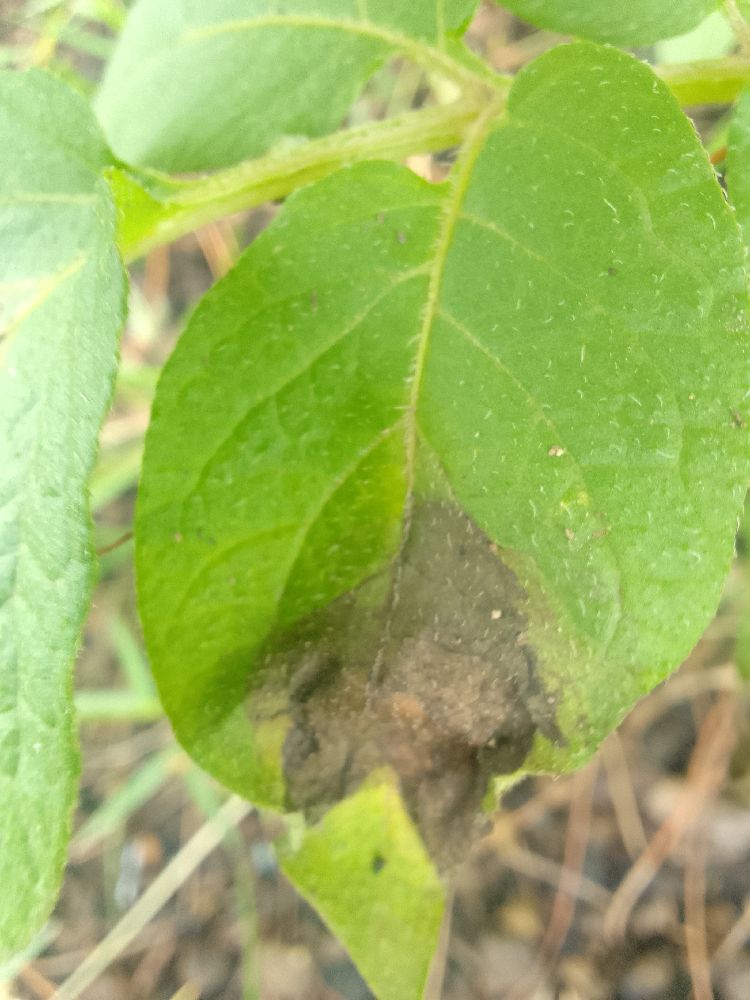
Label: Late blight